Acra (fortress)

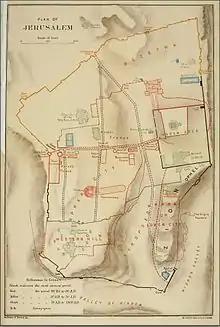
1903 map of Jerusalem, identifying the Acra with the entire south eastern hill.

Judas was killed in 160 BCE and succeeded by his brother Jonathan, who attempted to build a barrier to cut off the Acra's supply line. Jonathan had already assembled the manpower required for the task when he was forced to confront the invading army of Seleucid general Diodotus Tryphon at Beth Shan (Scythopolis). Having invited Jonathan to a friendly conference, Tryphon had him seized and murdered. Jonathan was succeeded by another brother, Simon, who besieged and finally captured the Acra in 141 BCE.